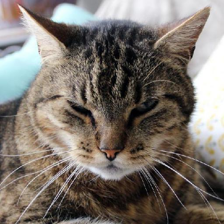
Label: animals